Persian language

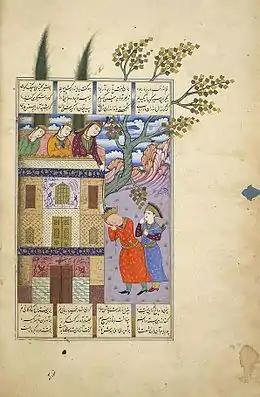
Ferdowsi's "Shahnameh"

Early New Persian remains largely intelligible to speakers of Contemporary Persian, as the morphology and, to a lesser extent, the lexicon of the language have remained relatively stable.